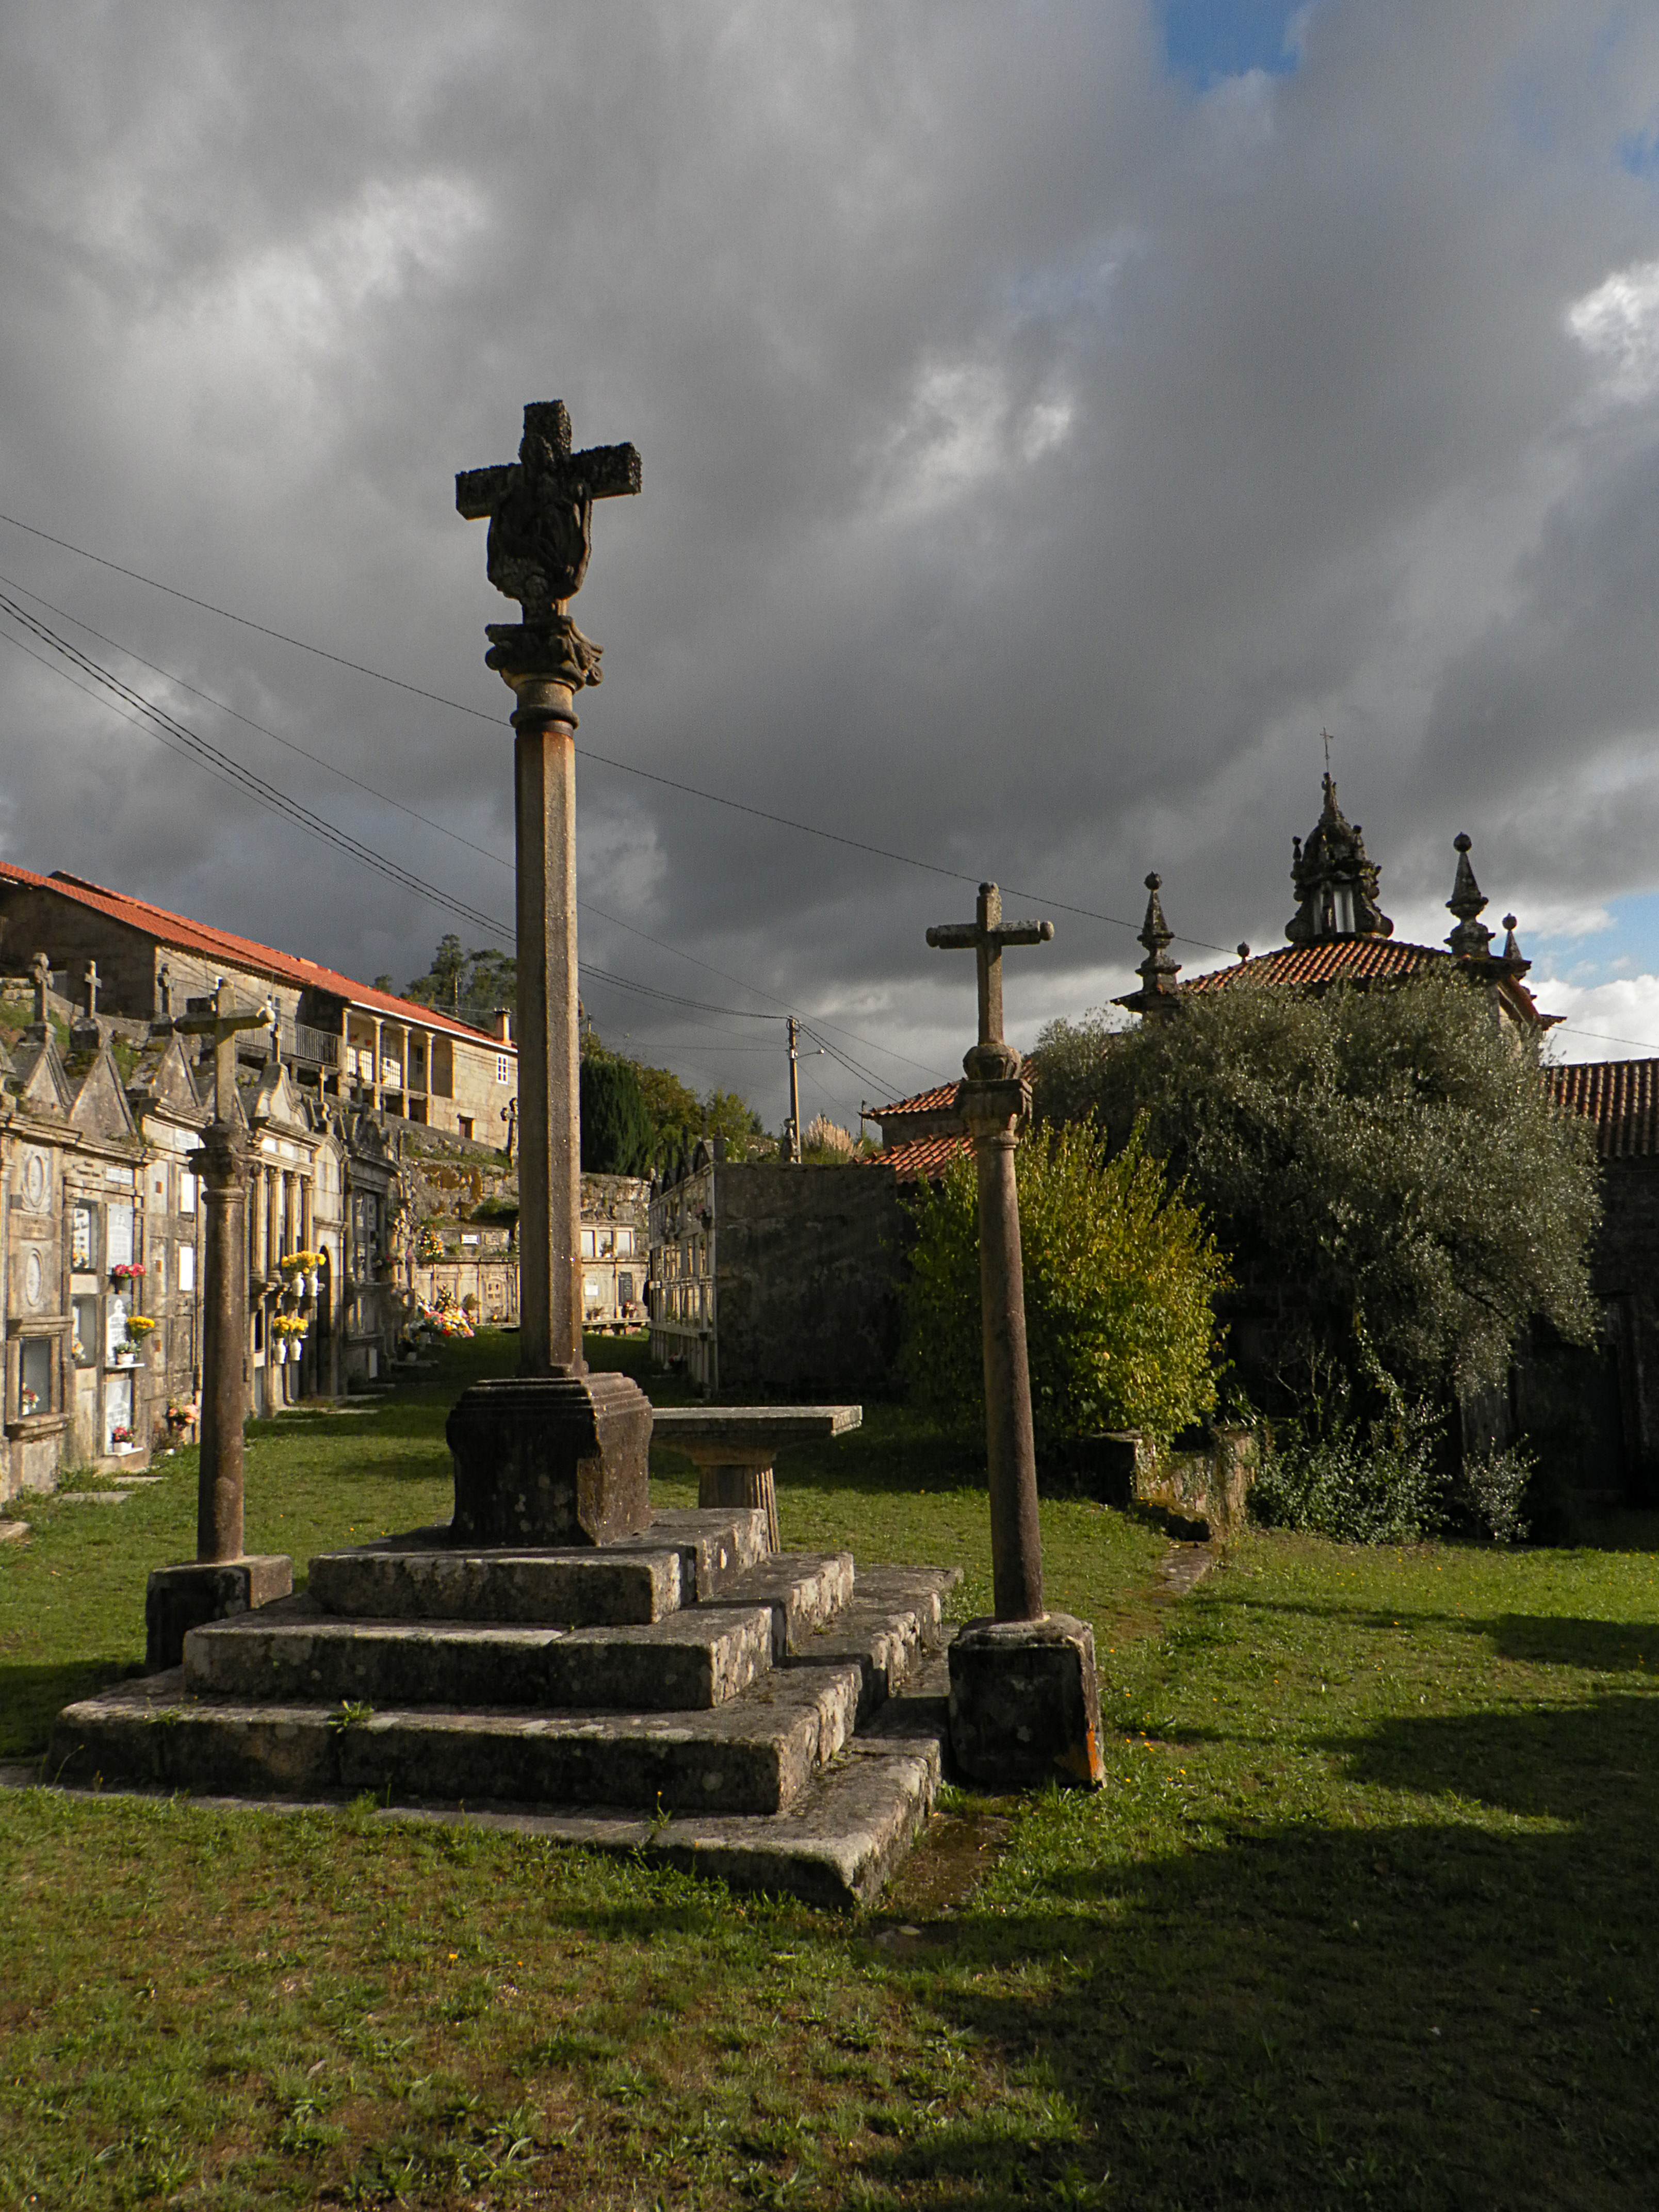
landscape, structure, monument, landmark, memorial, spain, cruceiro, espana, ggl1, canoneos500d, cotobade, ruralgalicia, augasantas, urban area